Super Tuesday, 2008

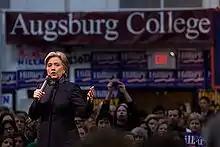
Democratic candidate Hillary Clinton campaigning at Augsburg College in Minneapolis, Minnesota, two days before the twenty-two state vote

As of February 2007, eight states planned to hold primary or caucus elections on Super Tuesday, February 5, 2008: Alabama, Arkansas, Delaware, Missouri, New Mexico Democrats, North Dakota, Oklahoma, Utah, and West Virginia Republicans. However to increase their importance in the candidate selection process, several states moved up their contests, which some pundits criticized as being "pure self-interest."